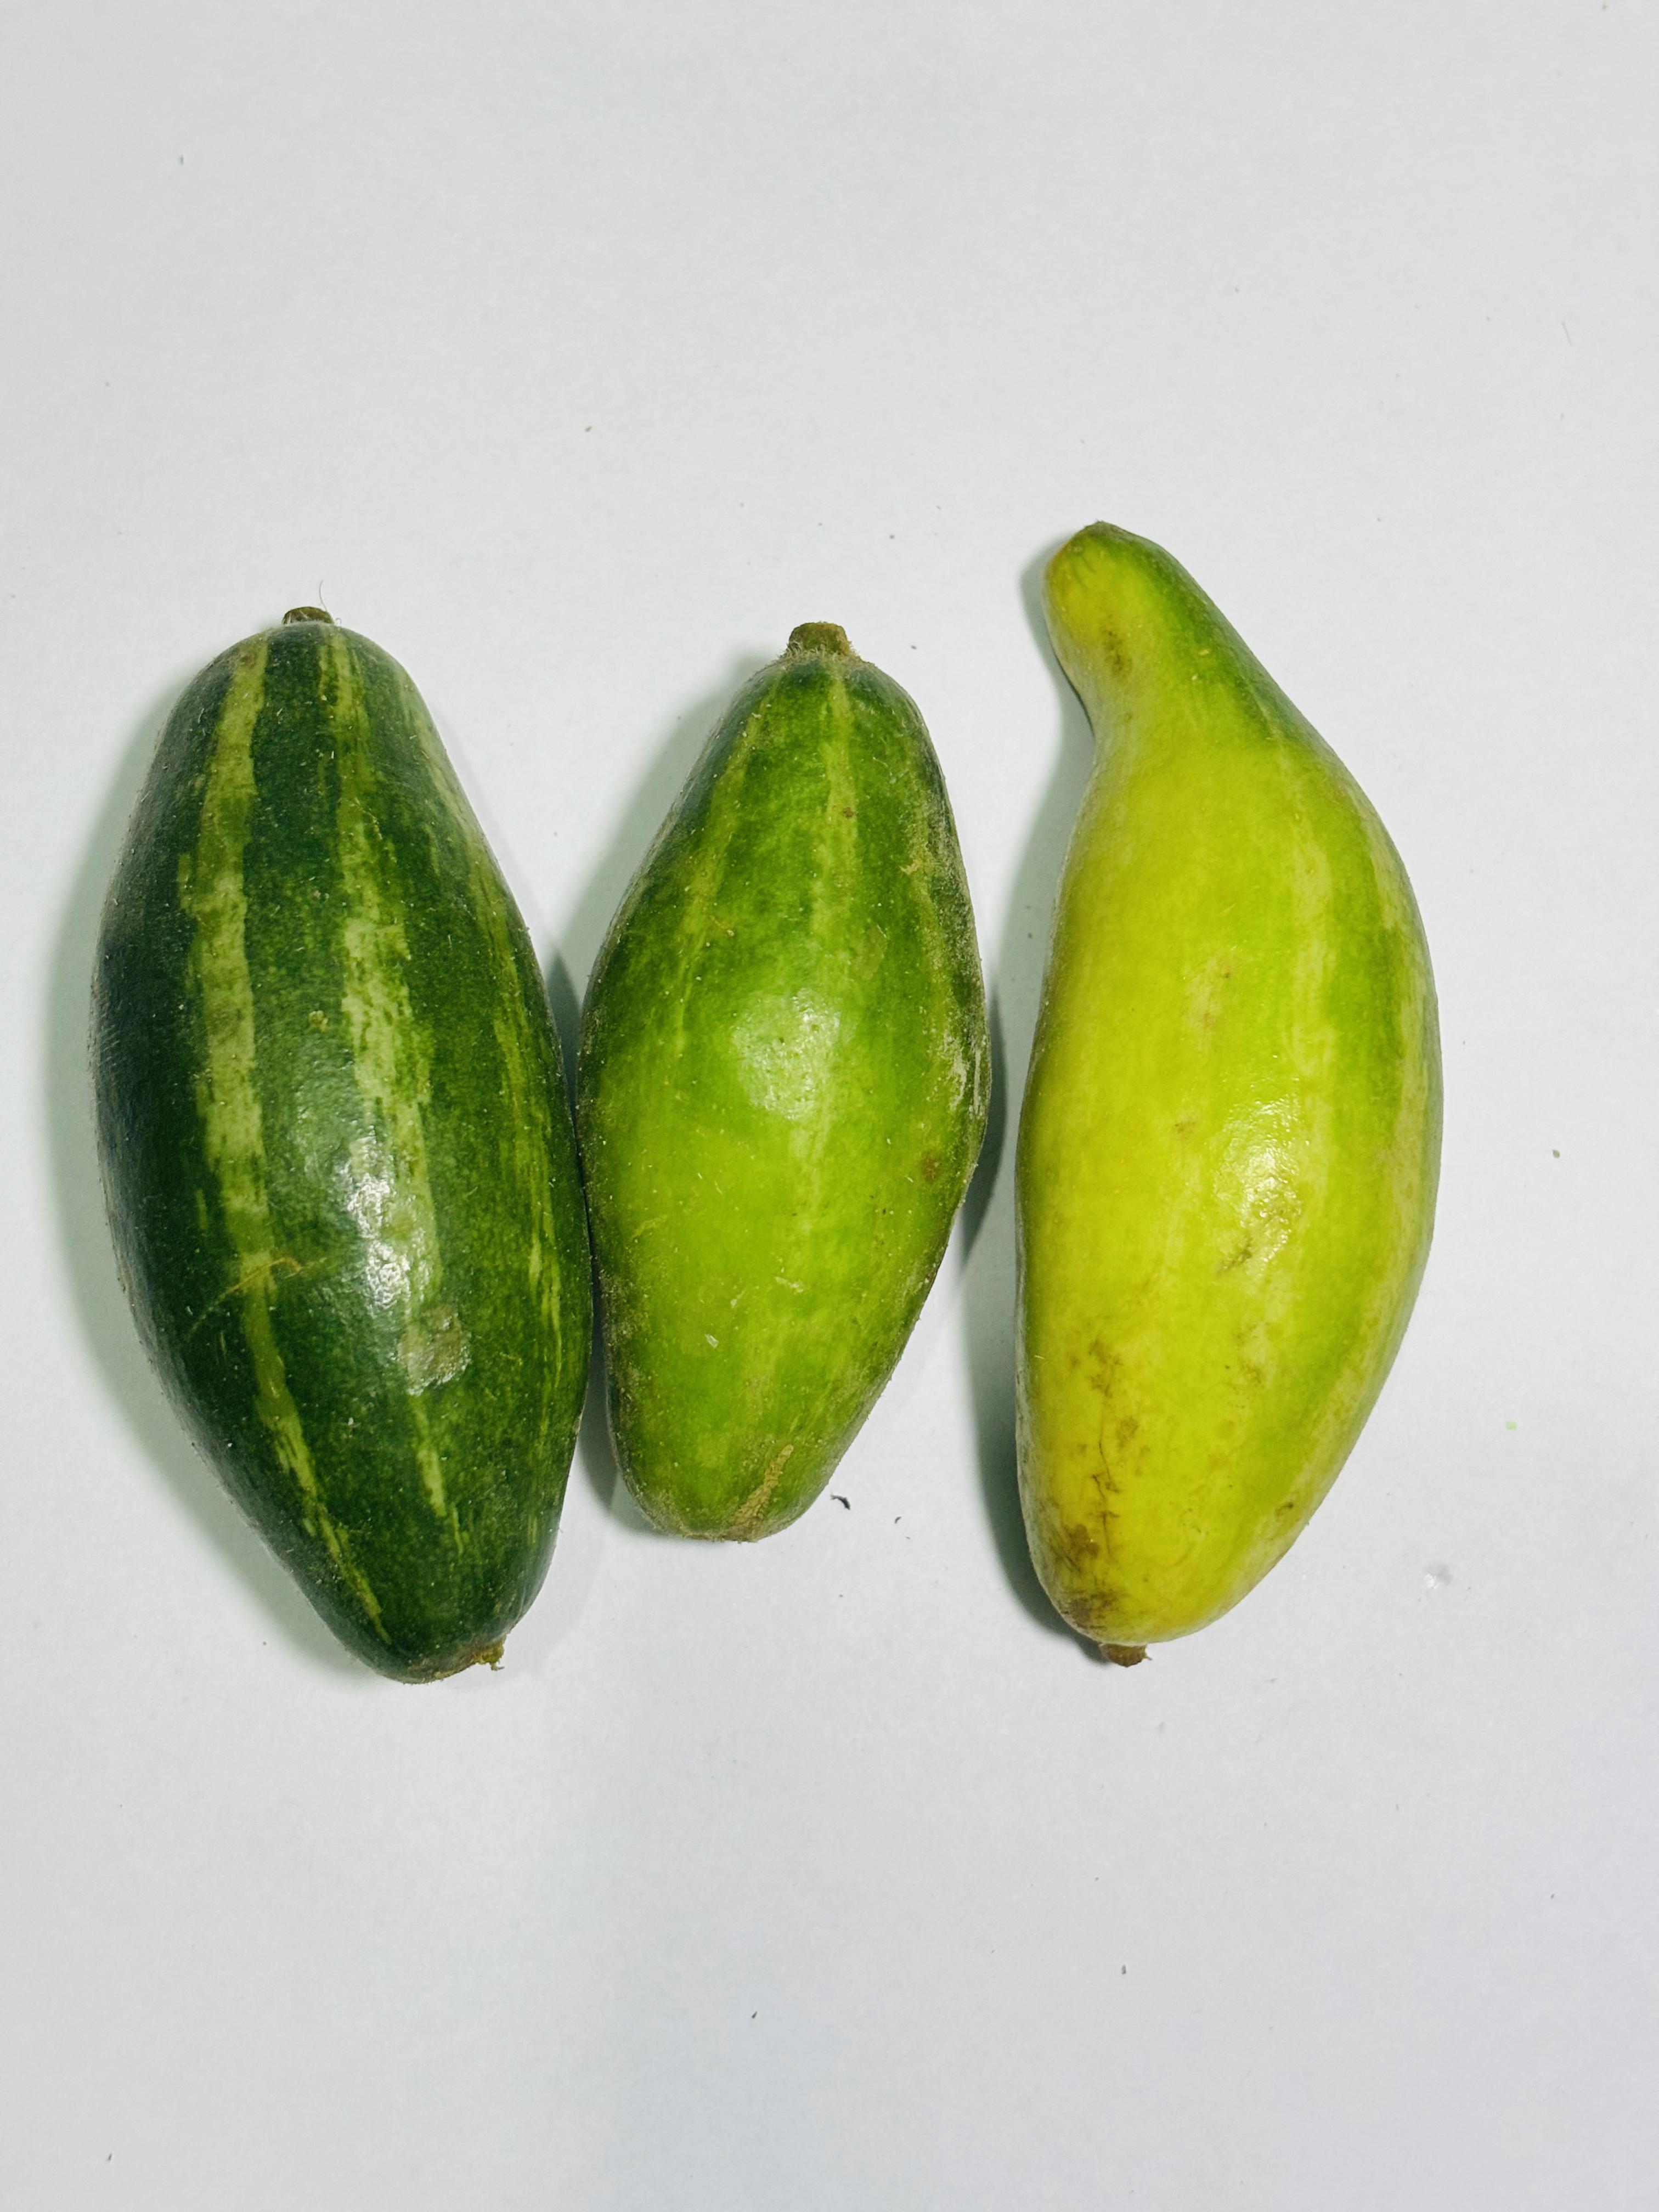
Label: Pointed gourd